Javier Zarzalejos

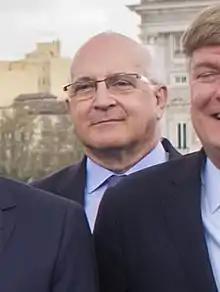

Francisco Javier Zarzalejos Nieto (born 1960) is a Spanish civil servant and politician who has been serving as a Member of the European Parliament since 2019.